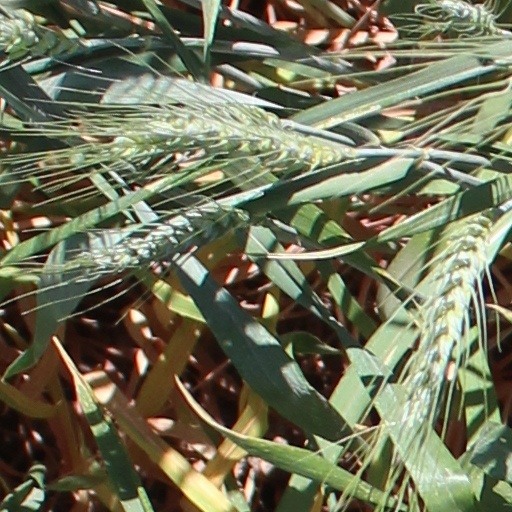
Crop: wheat